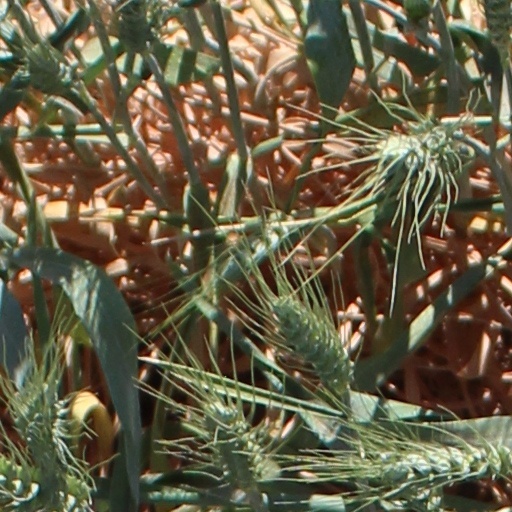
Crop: wheat